Crankcase dilution

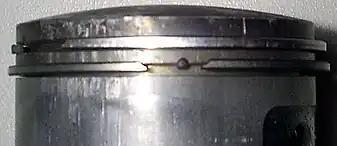
Piston compression ring wear.

Fuel oil in the crankcase lube oil can cause the oil to chemically degrade. This means that the oil loses viscosity and is less effective when lubricating. The loss of viscosity of the lube oil causes the oil to not fully connect and lubricate the moving parts of the engine. This lack of lubrication can cause the engine to have an increased amount of wear over time.